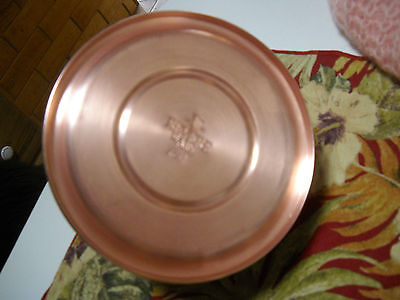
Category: kettle